Alchemik

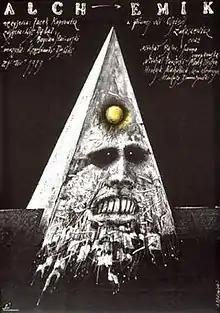
Polish theatrical release poster

Alchemik is a Polish horror film written and directed by Jacek Koprowicz. It was released in 1988.